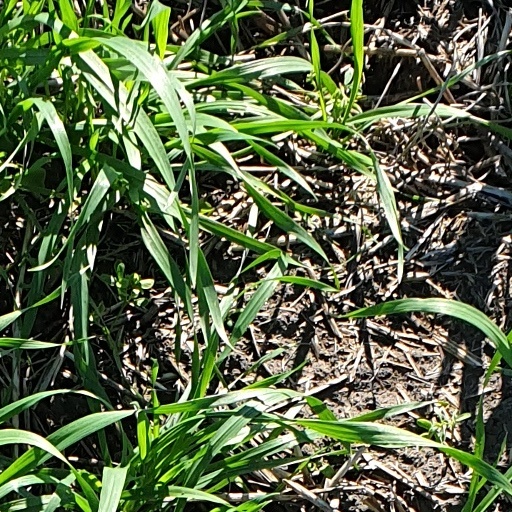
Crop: wheat